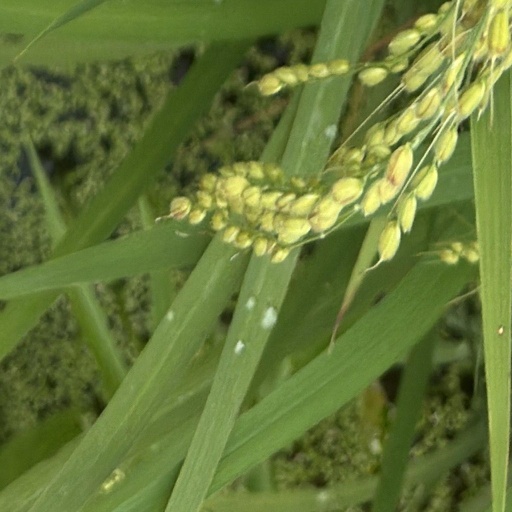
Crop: rice